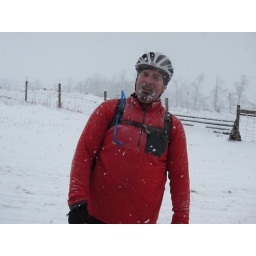
Winter mountain bike racing in Leesburg, VA